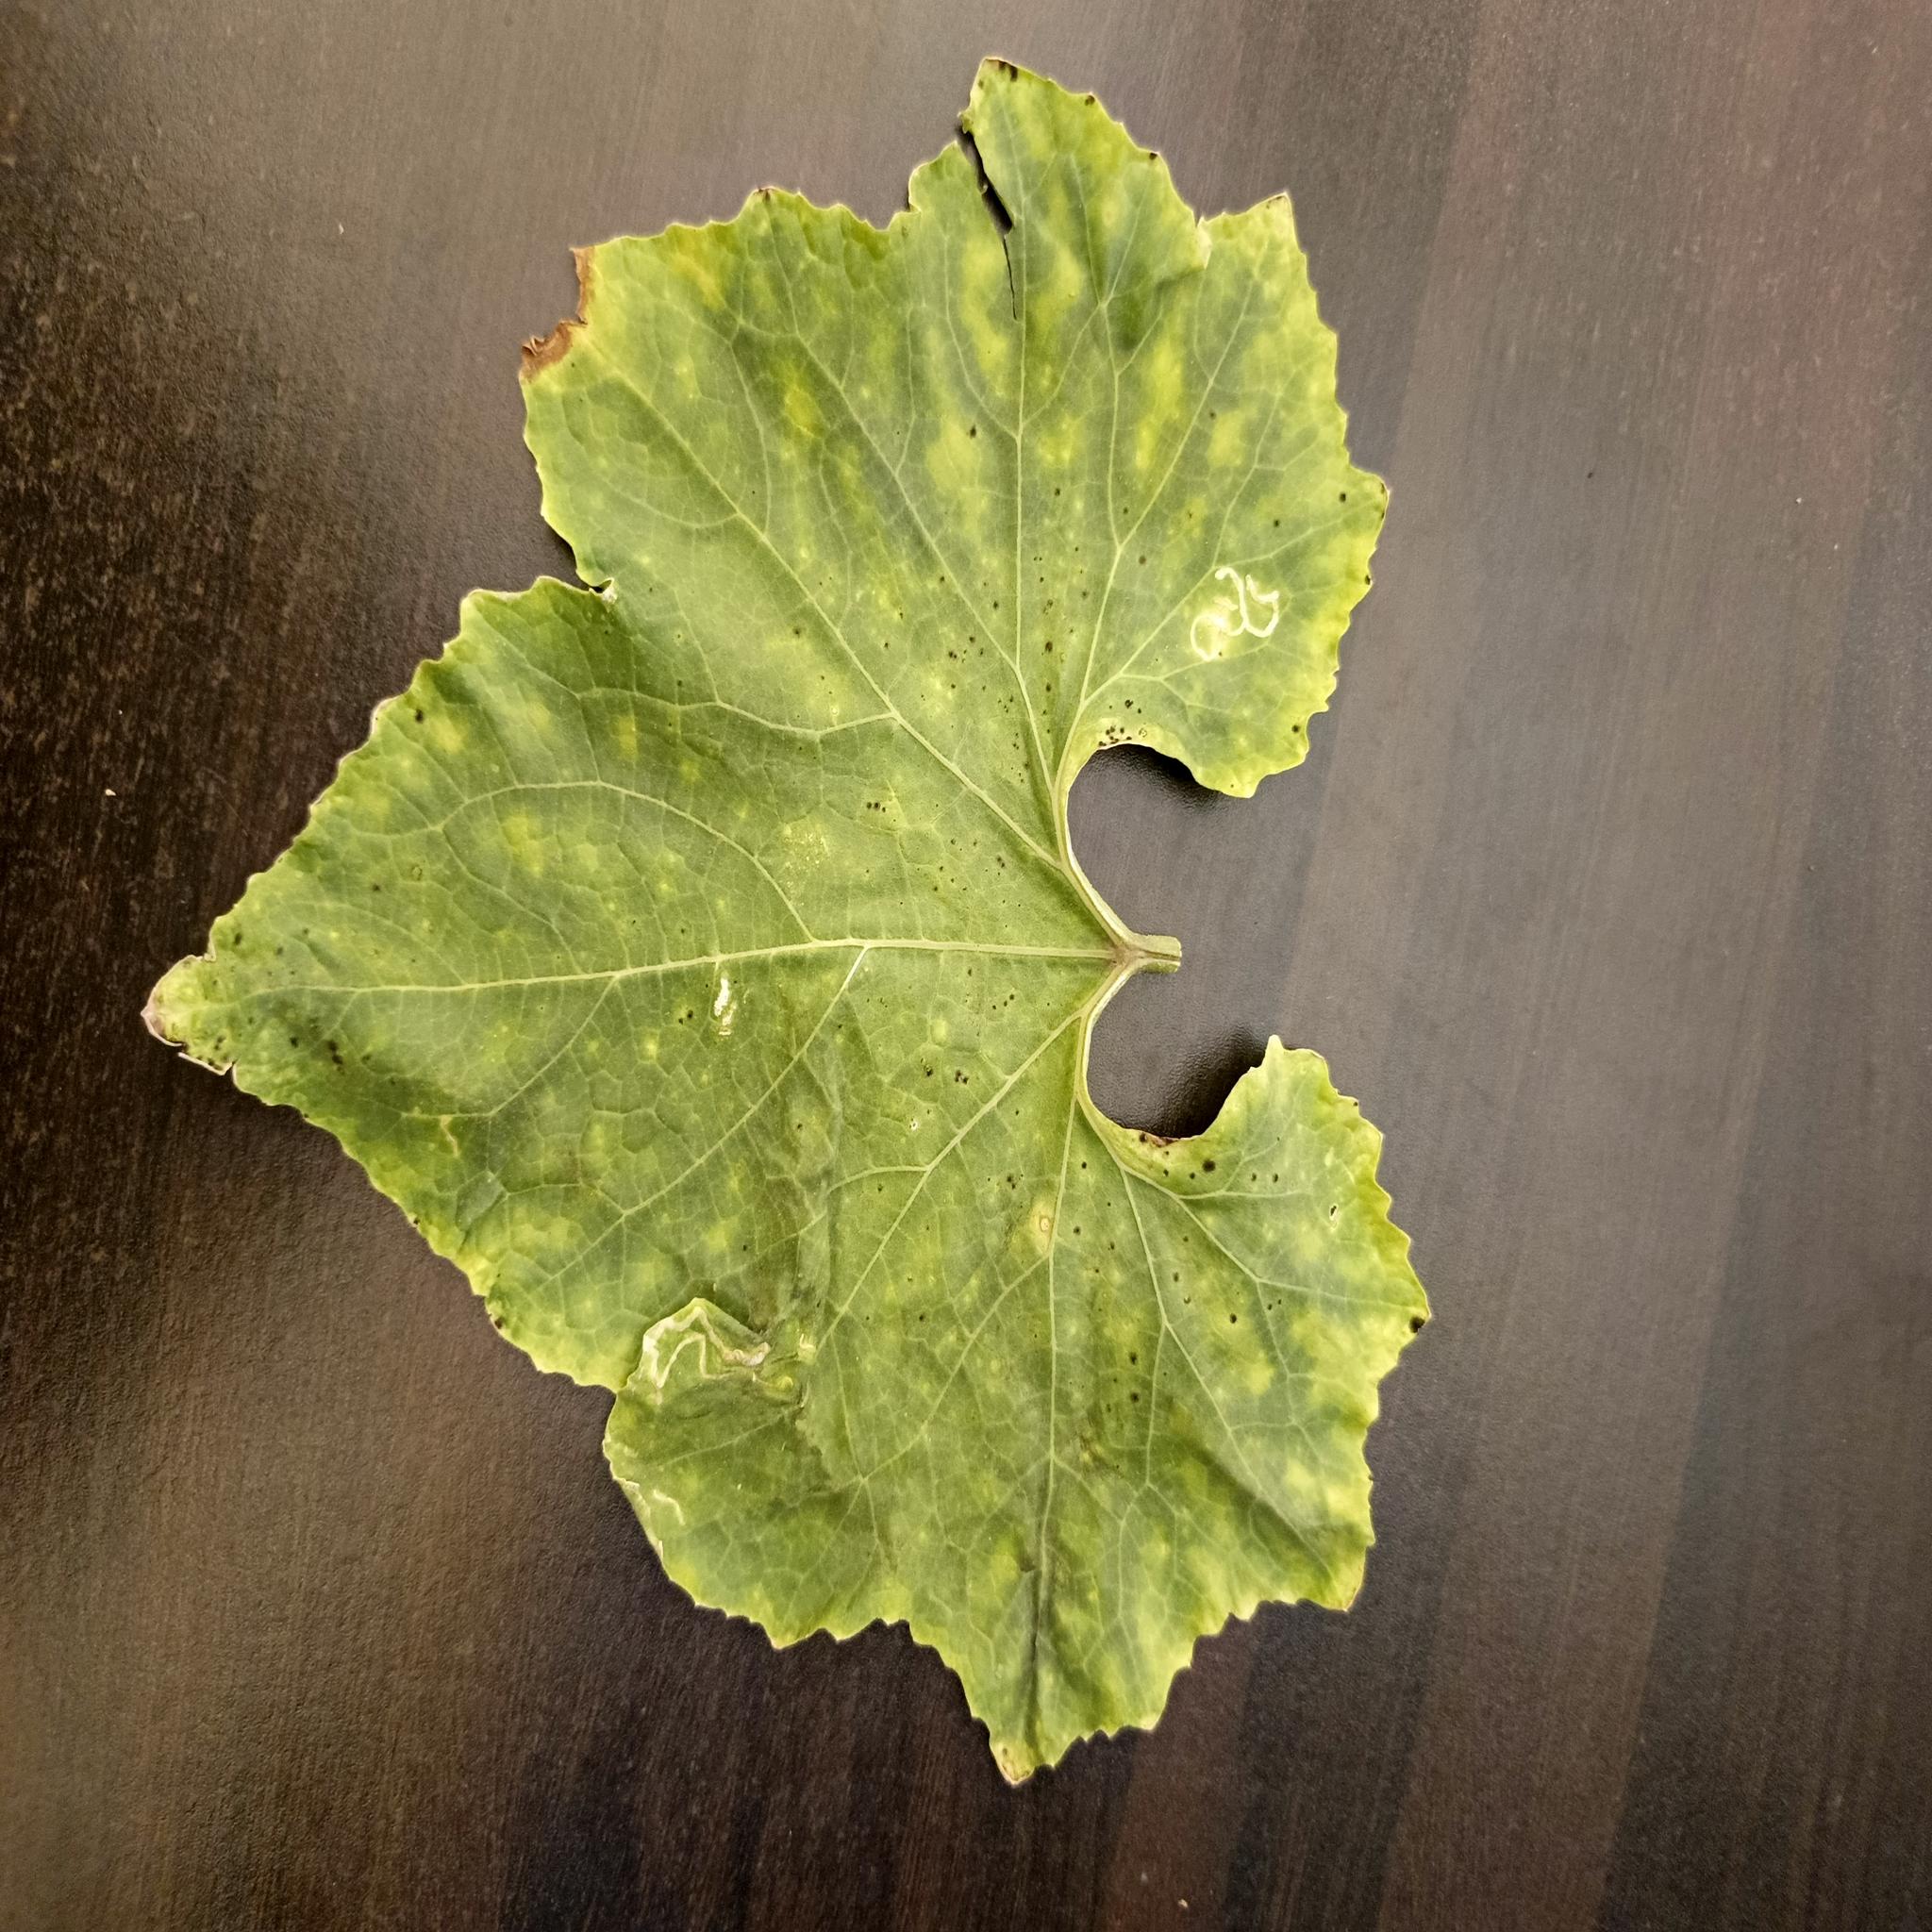
Label: Leaf curl